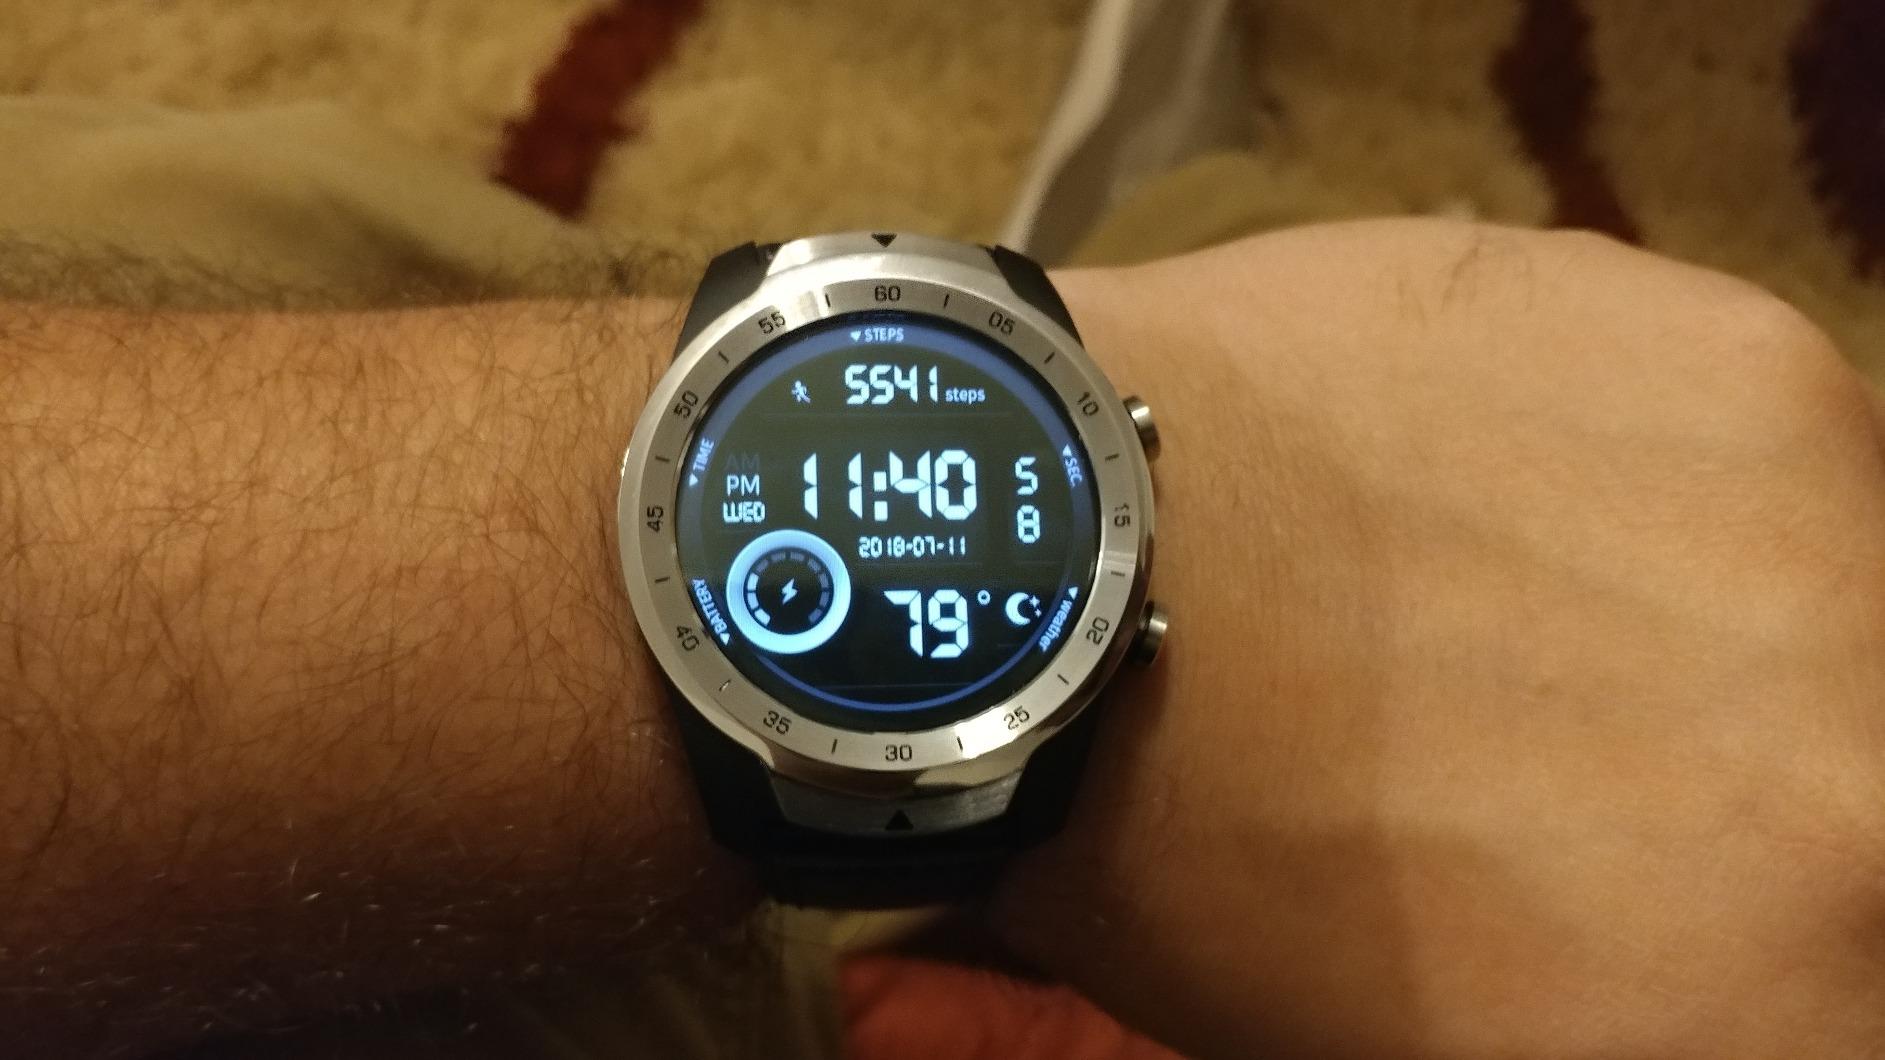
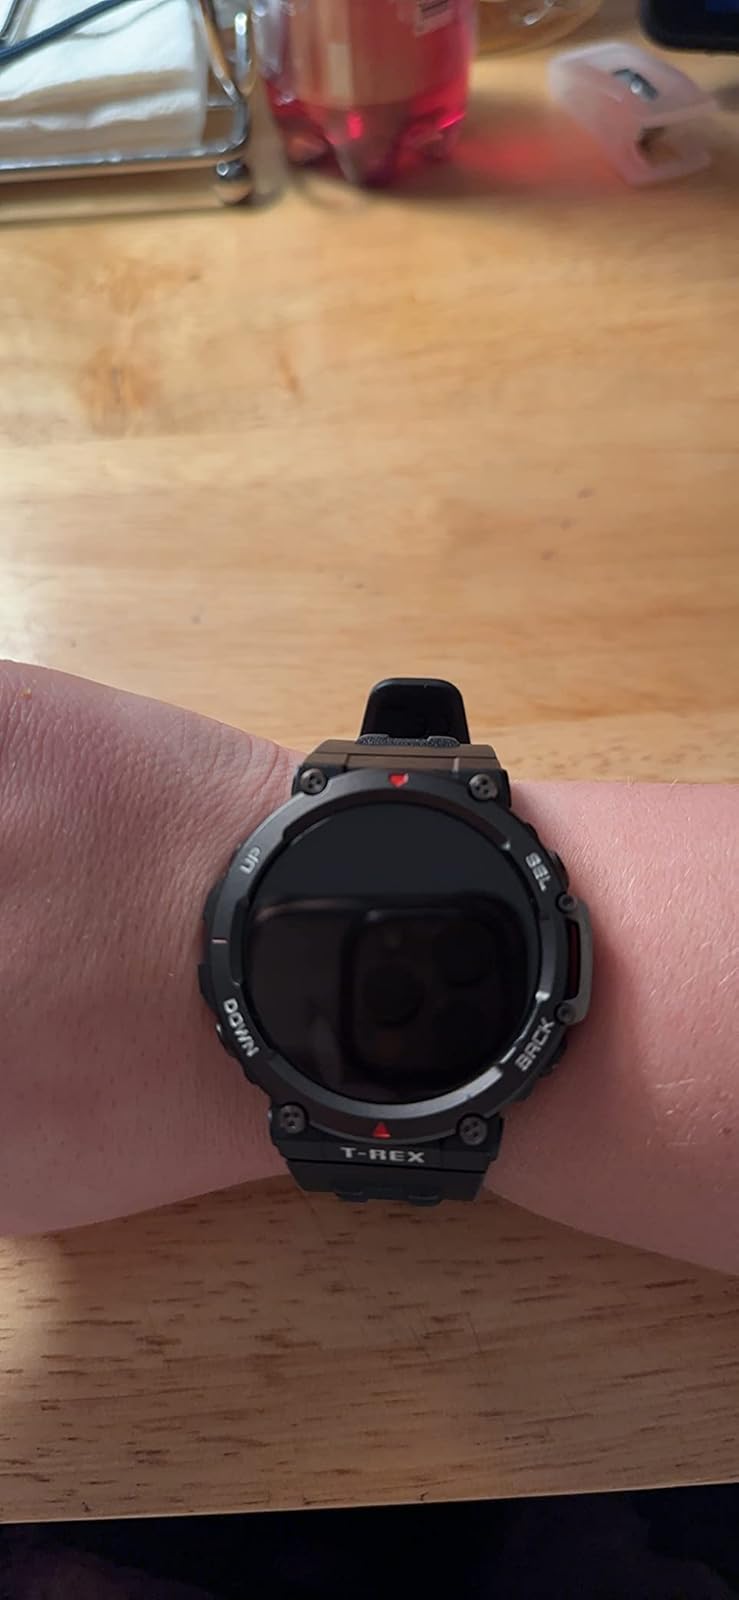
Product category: smartwatch
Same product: no